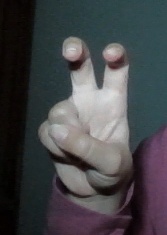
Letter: toot